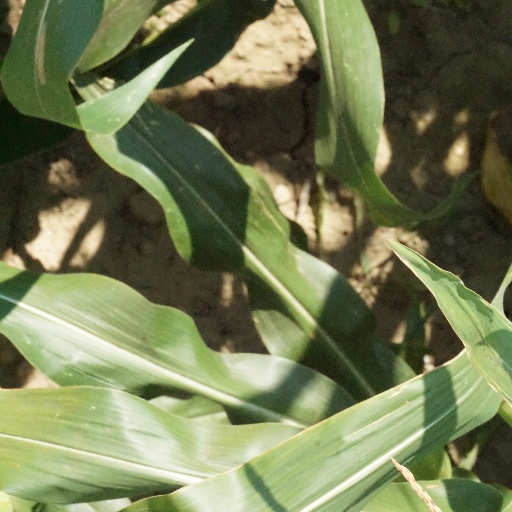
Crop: maize; corn